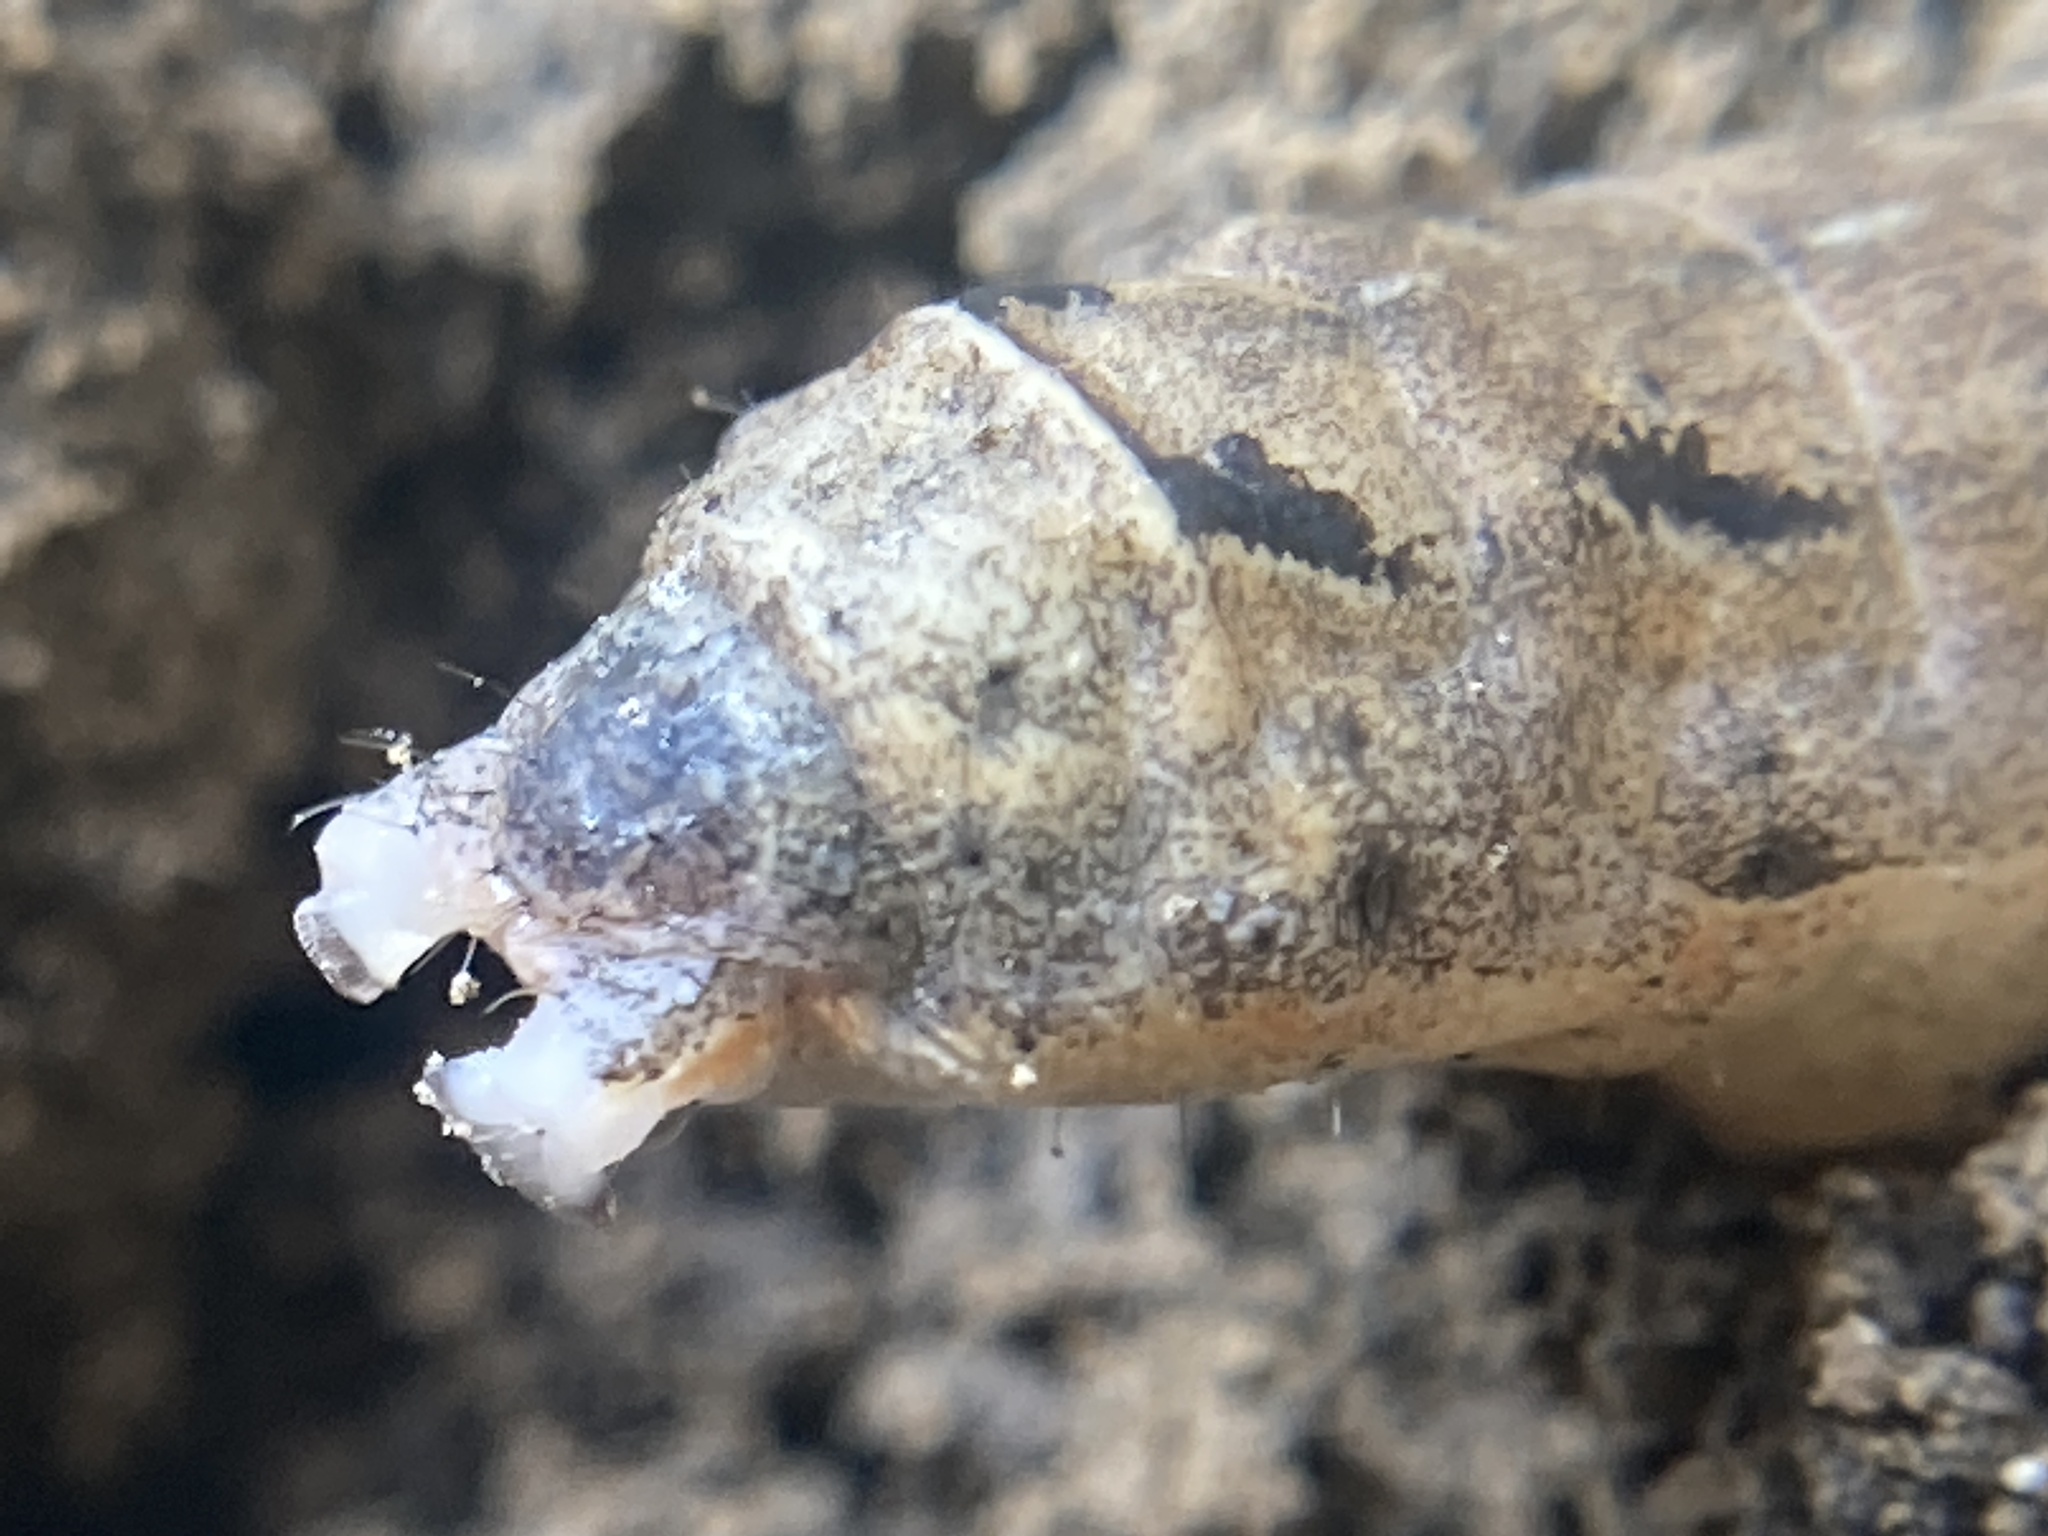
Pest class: cutworms